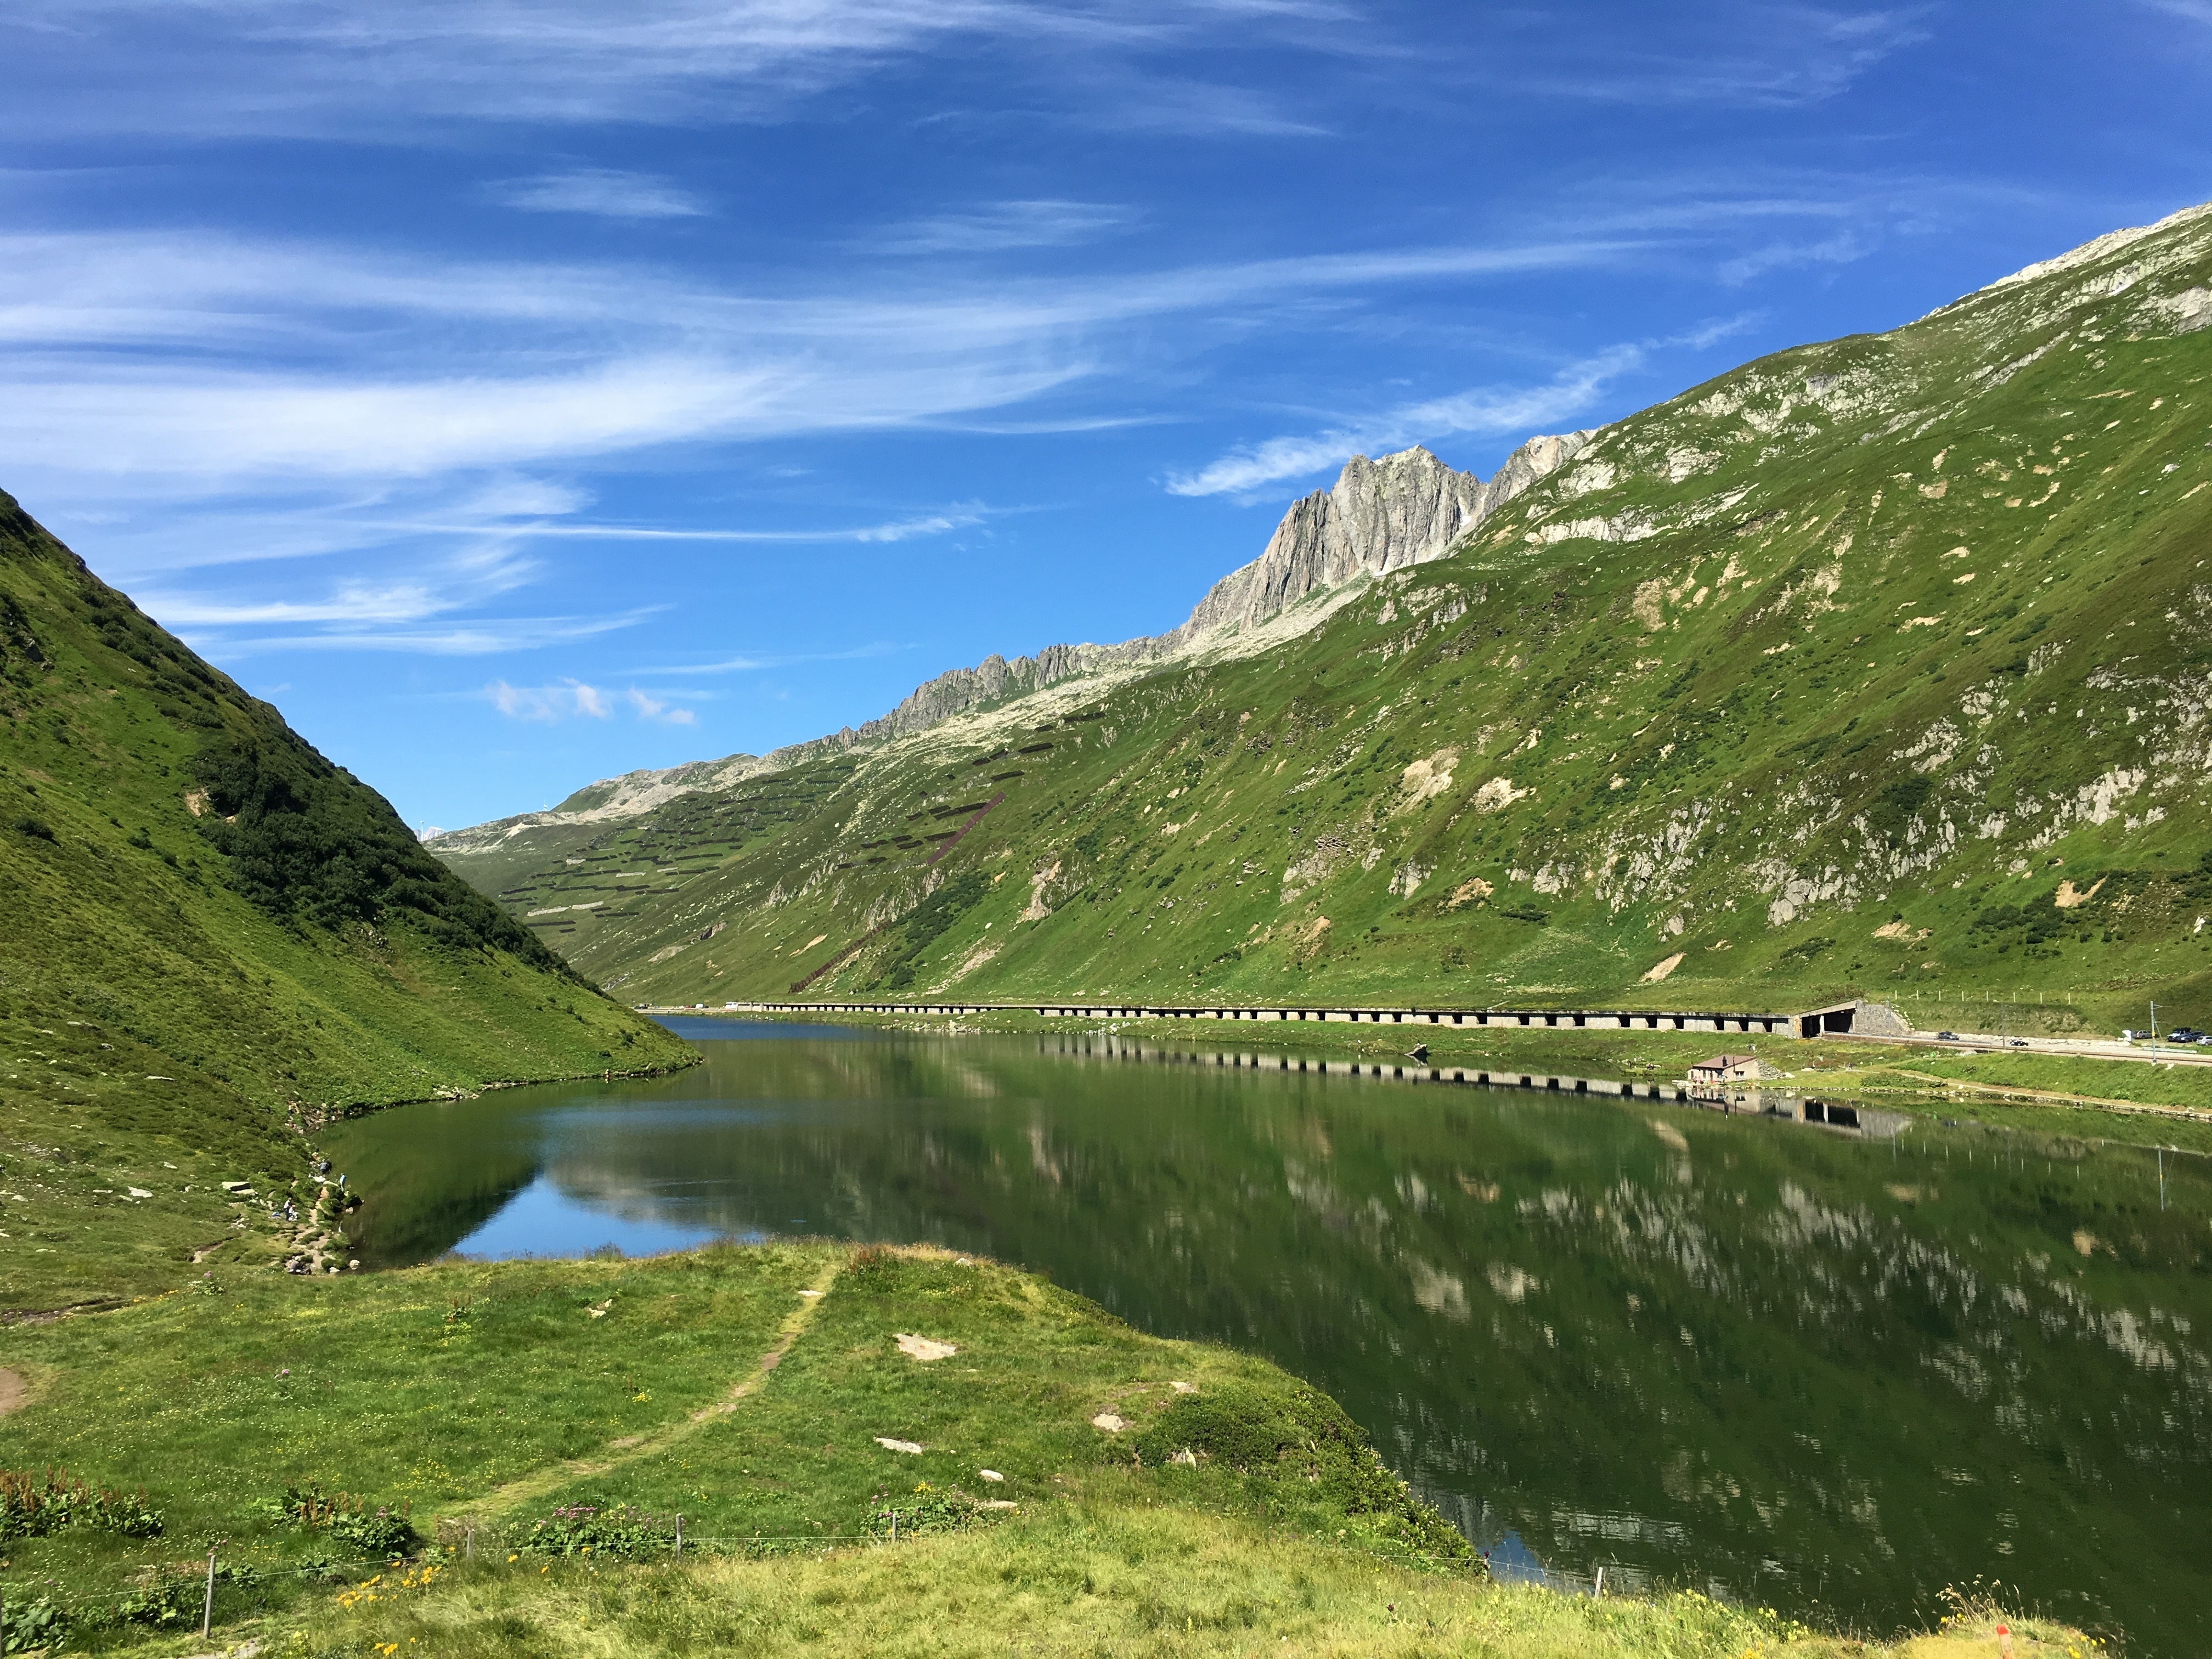
landscape, water, nature, wilderness, walking, mountain, meadow, hill, lake, adventure, valley, mountain range, summer, green, alpine, fjord, reservoir, highland, ridge, trekking, alps, grassland, plateau, fell, loch, pass, landform, mountain pass, geographical feature, mountainous landforms, grimsel, switzerland mountain